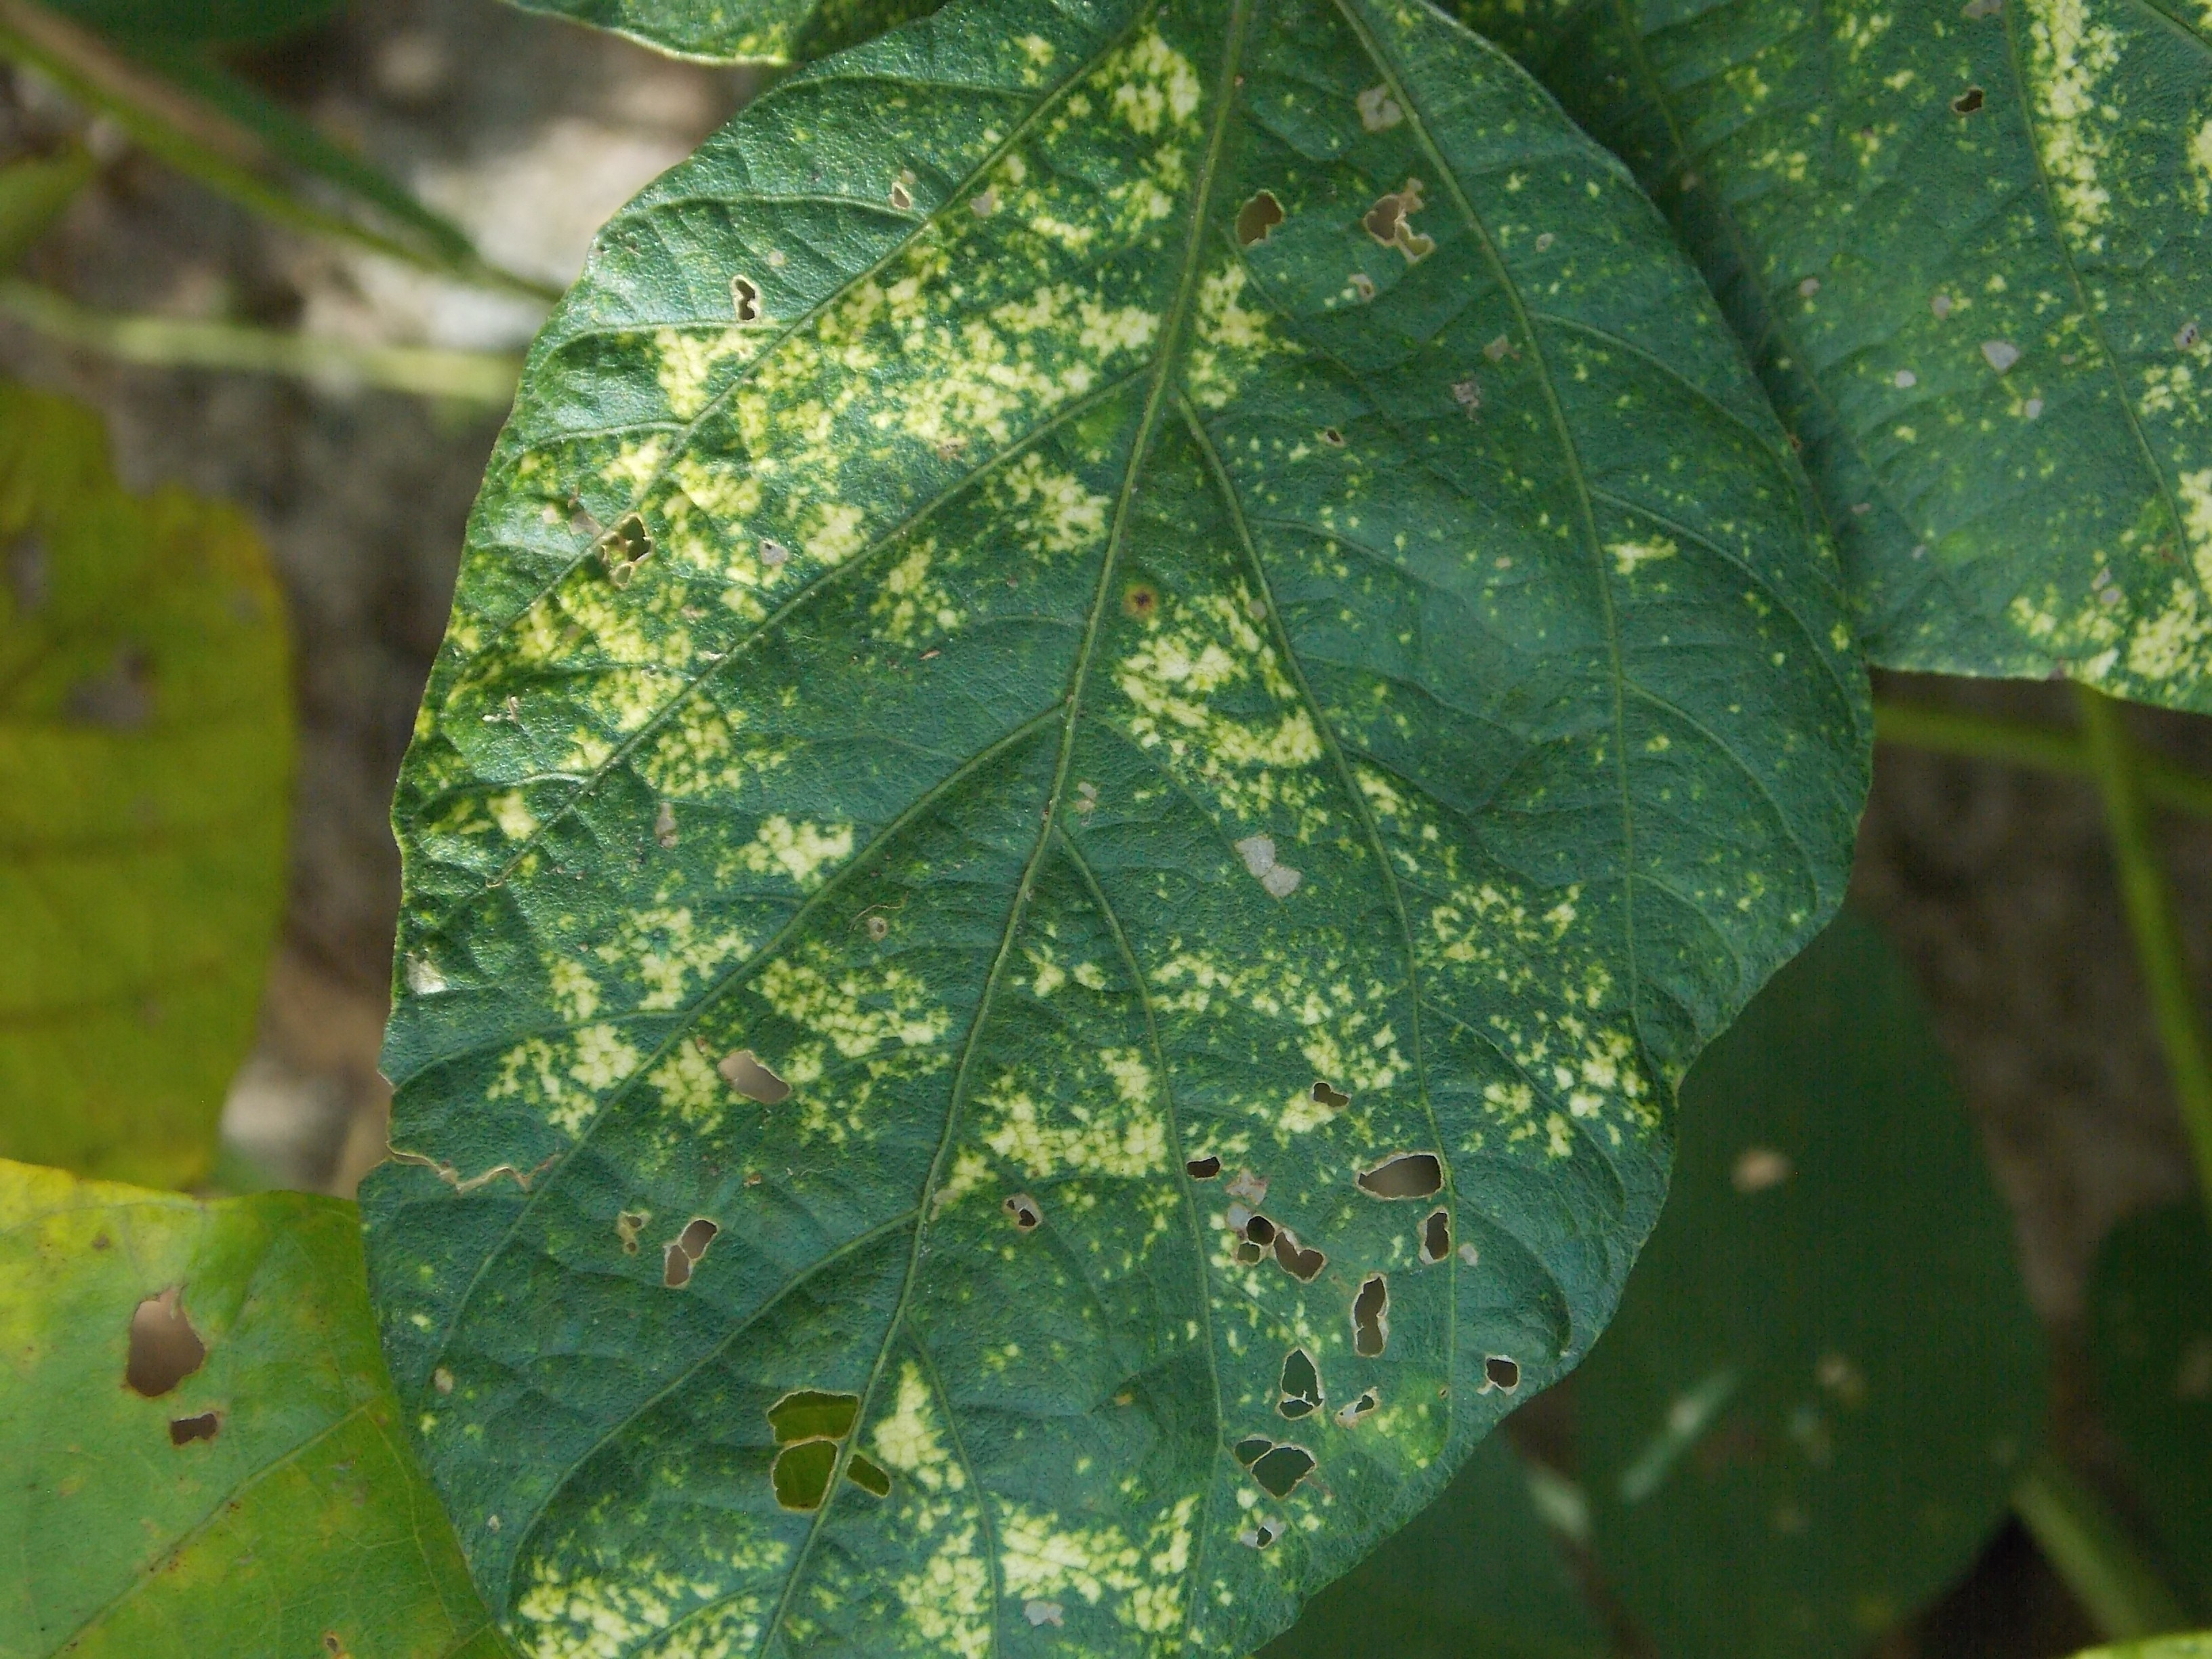
Label: Disease